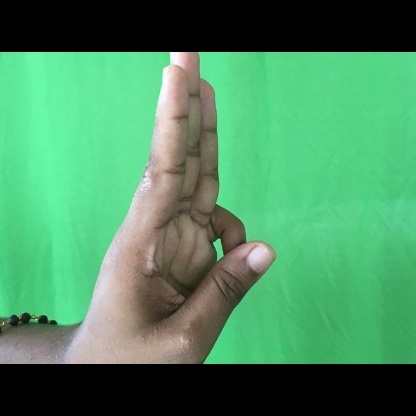
Mudra: Trishulam